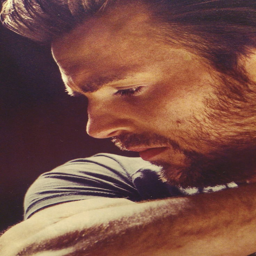
that pic is so hot i mean look at his hair and beard and eyes